Virgilio Lazzari

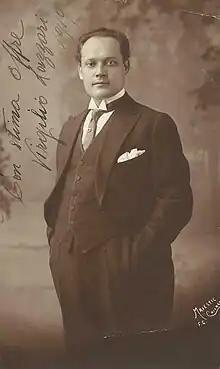
Signed photograph of Virgilio Lazzari, 1919

Virgilio Lazzari (20 April 1887 – 4 October 1953) was an Italian operatic bass who had an active international performance career from 1908 to 1953. He had lengthy associations with the Chicago Civic Opera (1918–1932) and the Metropolitan Opera (1933–1950), and frequently performed at the Salzburg Festival during the 1930s. He appeared as a guest artist with opera houses internationally, including the Royal Opera House, the Teatro Colón, and the Teatro Carlo Felice among others.